Film editing

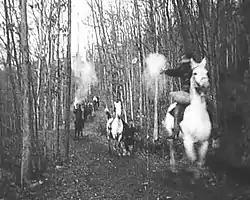
Scene from "The Great Train Robbery" (1903), directed by Edwin Stanton Porter

The use of film editing to establish continuity, involving action moving from one sequence into another, is attributed to British film pioneer Robert W. Paul's "Come Along, Do!", made in 1898 and one of the first films to feature more than one shot. In the first shot, an elderly couple is outside an art exhibition having lunch and then follow other people inside through the door. The second shot shows what they do inside. Paul's 'Cinematograph Camera No. 1' of 1896 was the first camera to feature reverse-cranking, which allowed the same film footage to be exposed several times and thereby to create super-positions and multiple exposures. One of the first films to use this technique, Georges Méliès's "The Four Troublesome Heads" from 1898, was produced with Paul's camera.